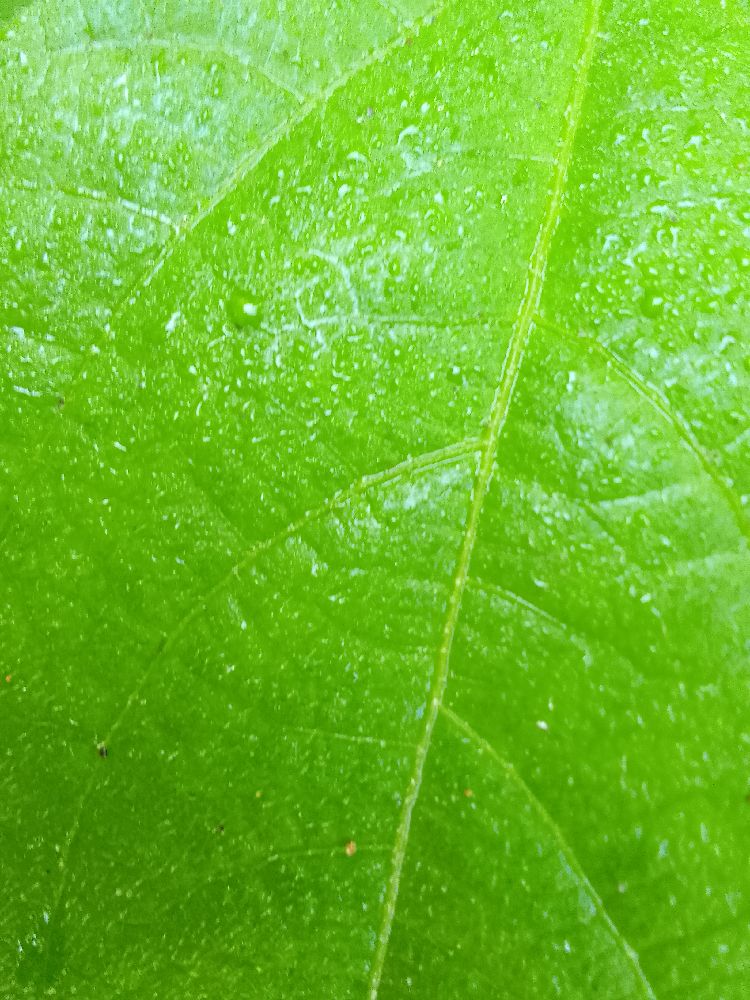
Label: healthy